John Serry Sr.

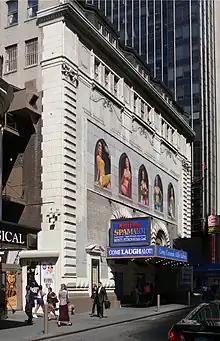
Shubert Theatre in New York CityShubert Theatre NYC

During the early days of network television in the 1950s, Serry performed at CBS as a staff member of the original CBS Orchestra (1949–1960) and an accompanist on several live network television programs including "The Jackie Gleason Show" in 1953, "The Frank Sinatra Show" in the 1950s, and on the prime time drama "I Remember Mama" in 1953 starring Peggy Wood. Following introductions by his young son Robert, he was also featured as a soloist on the talent show "Live Like A Millionaire" on the NBC radio network in 1951.